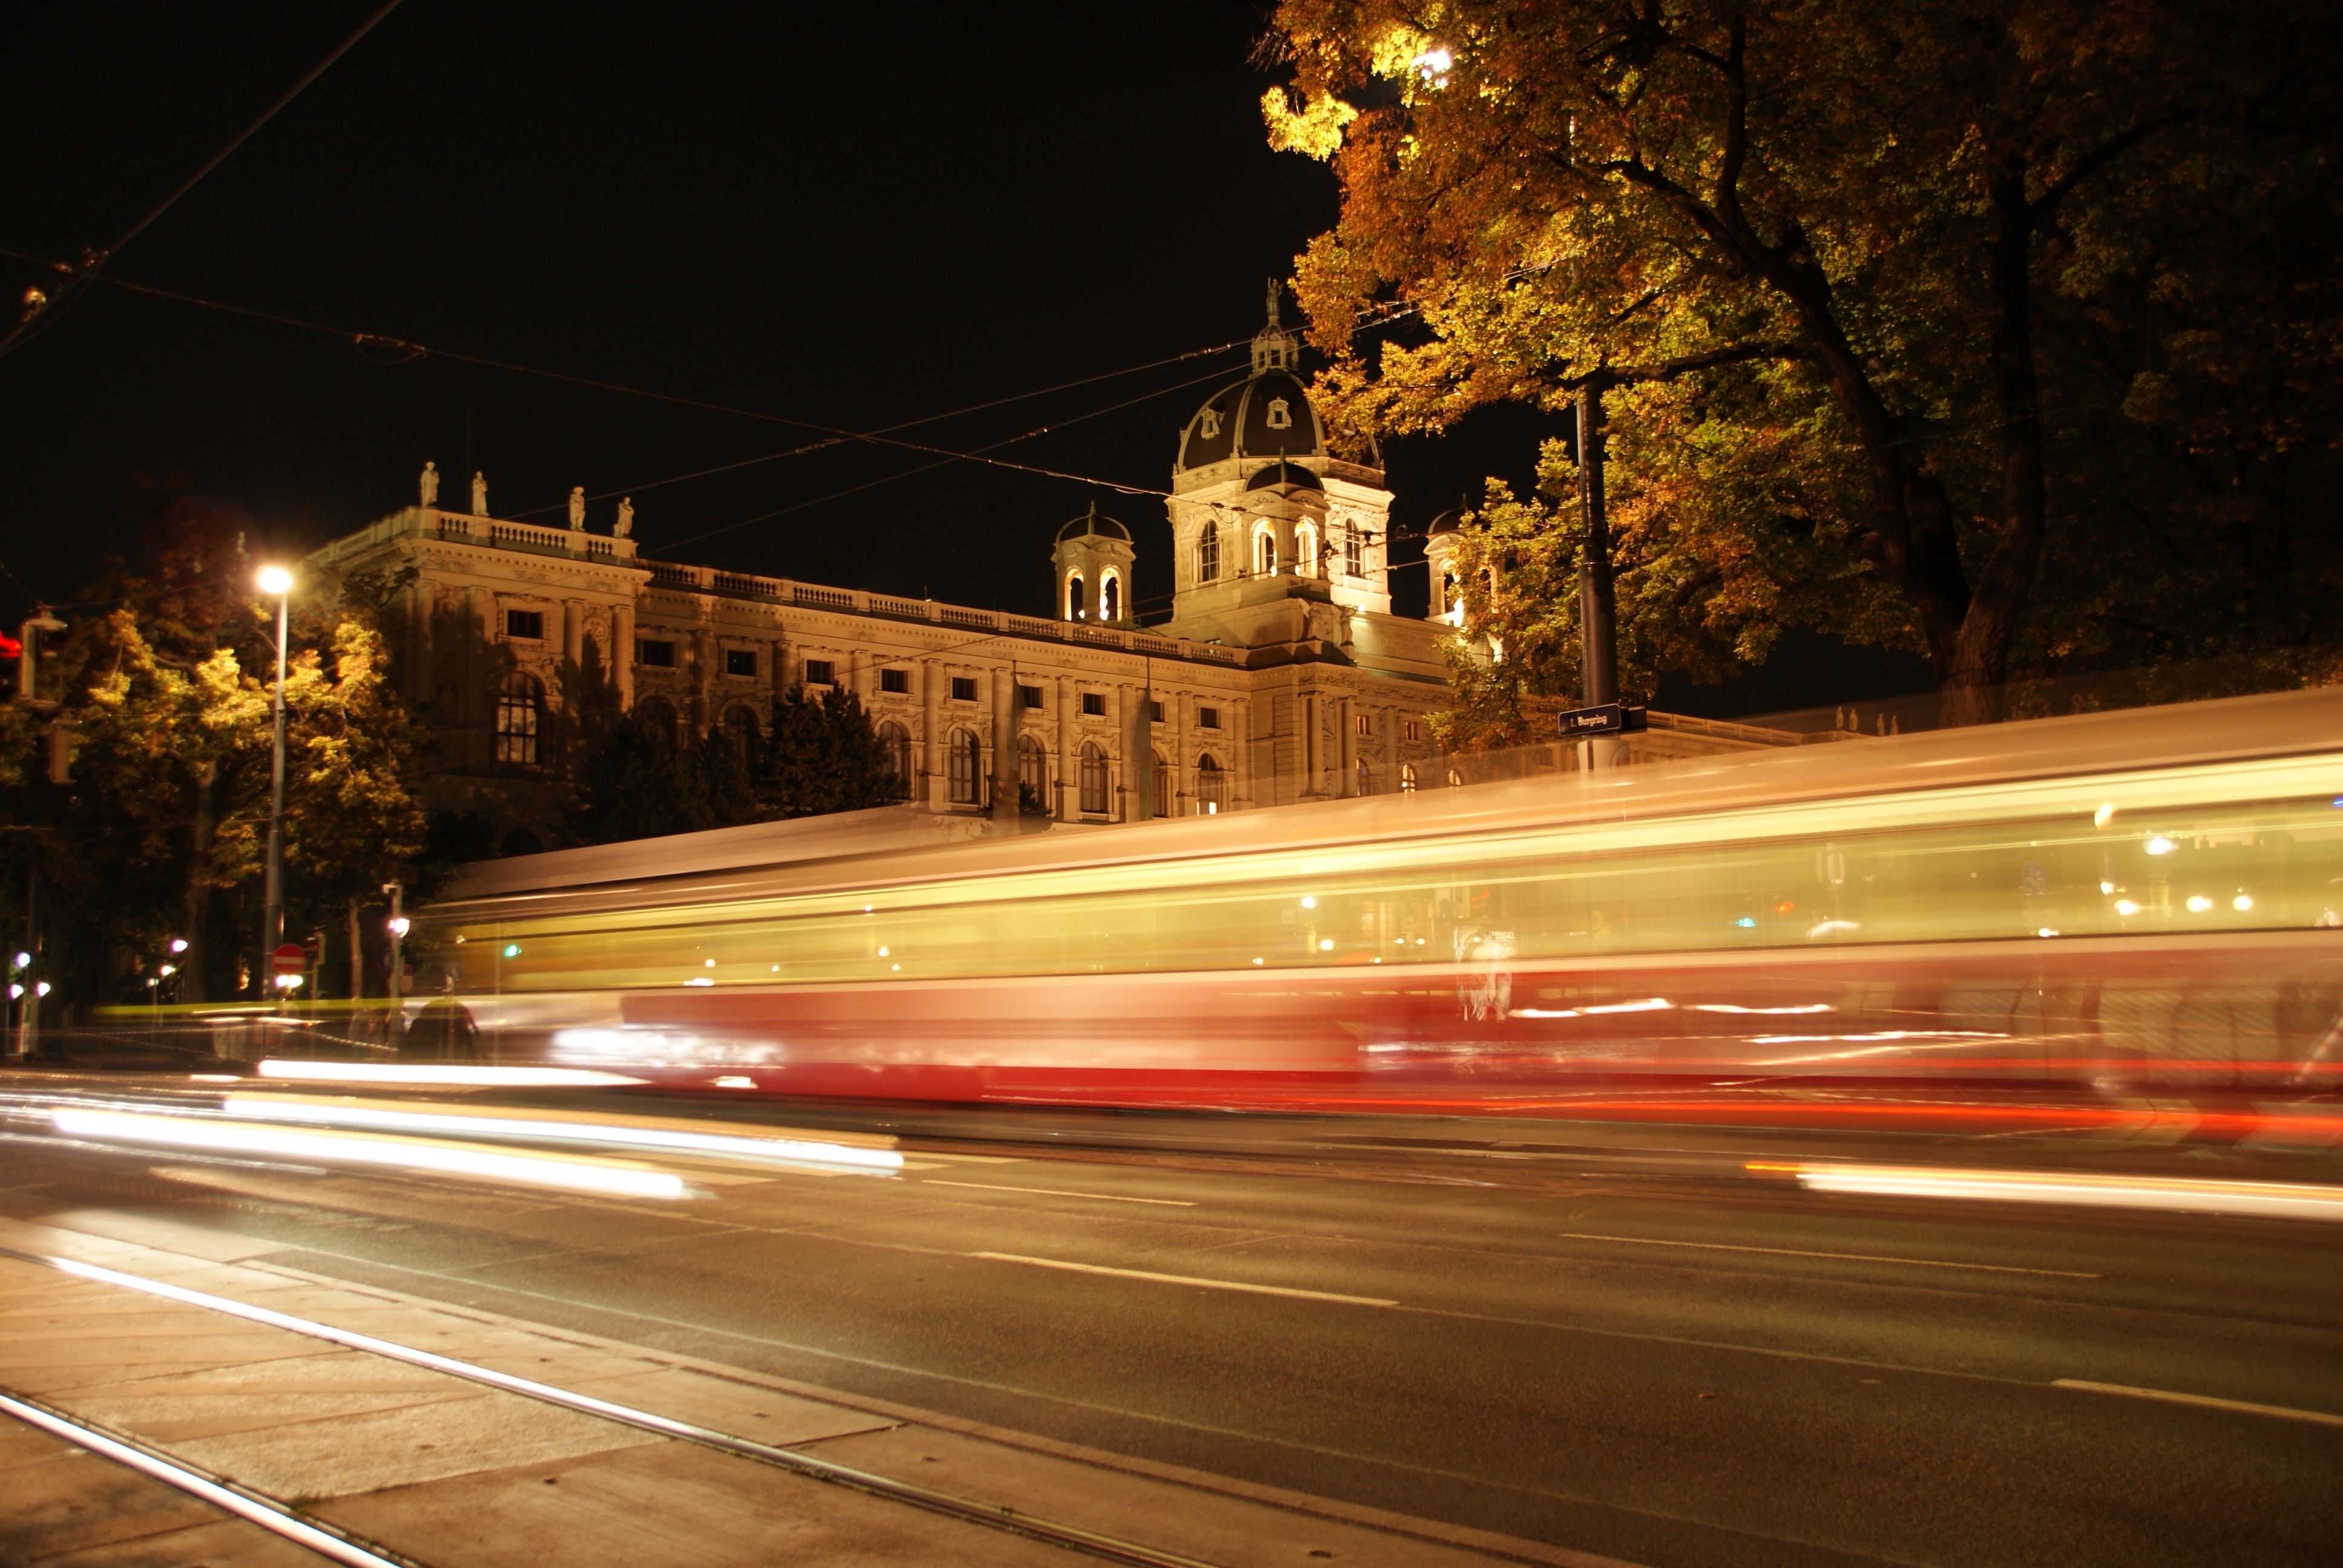
light, road, street, night, morning, cityscape, dusk, tram, evening, landmark, darkness, street light, lighting, lights, vienna, hofburg, urban area